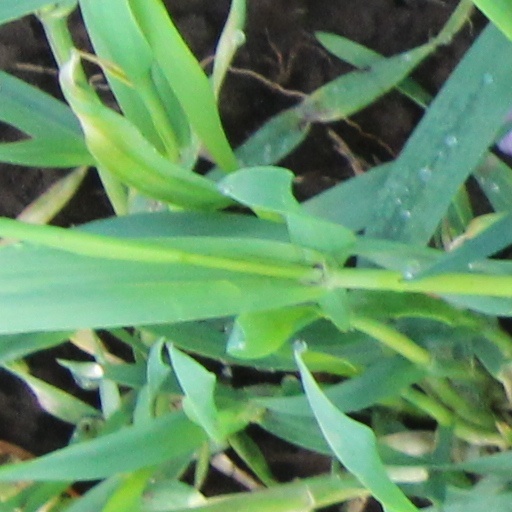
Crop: wheat